Congress Theatre (Eastbourne)

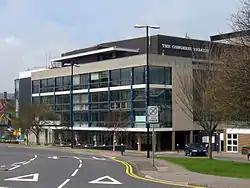
Congress Theatre exterior

The Congress Theatre is a Grade II* listed, purpose-built, modern theatre and conference venue in the seaside town of Eastbourne, East Sussex. It is one of the largest theatres in southern England, with seating capacity of 1,689. The theatre was designed in 1958 and built 1961–1963 by Bryan and Norman Westwood Architects. Ove Arup and Partners were engineers. The theatre underwent major refurbishment in 2019, to reveal a bright and contemporary look, whilst fully maintaining the character of the original design. Shows include touring West End theatre, ballet, opera, comedy and live music.